List of active Royal Australian Navy ships

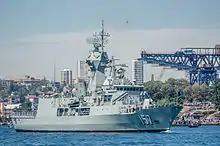
"Anzac"-class frigate (post-ASMD configuration)

There are seven Frigates of the "Anzac" class (the lead ship of the class has been retired). These were commissioned from 1996 to 2006 as part of a joint program with New Zealand, whose navy operates an additional two examples. Derived from Blohm + Voss' MEKO modular ship family and designated the MEKO 200 ANZ by that company, the ships were built in Australia by Tenix in Williamstown, Victoria. They are designated as helicopter frigates (FFH) by the RAN, and are designed to be capable of both mid-level patrol and blue water operations. In 2010, these vessels began to receive upgrades to their anti-ship missile defence (ASMD) capabilities.